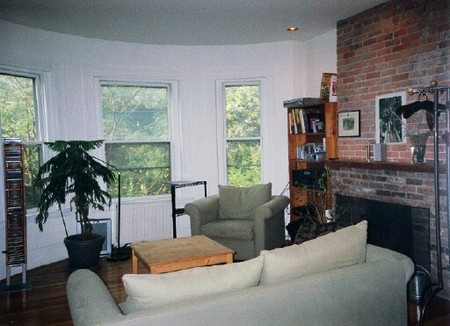
Room type: livingroom